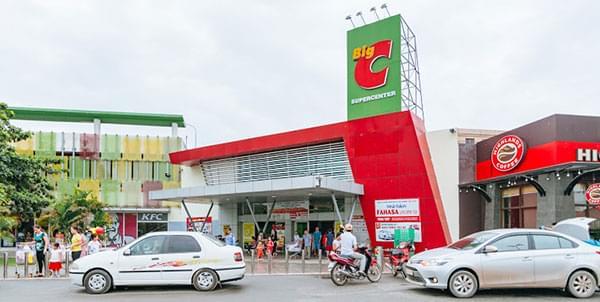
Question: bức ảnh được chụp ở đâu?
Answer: bức ảnh được chụp trước siêu thị bigc